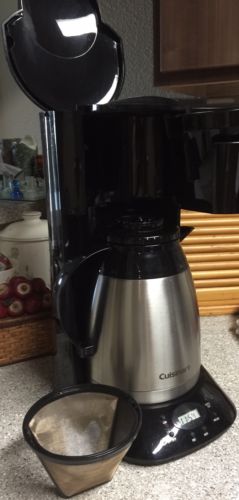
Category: coffee maker